Old Logan Village State School

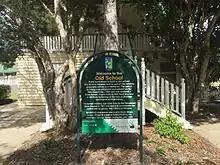
Sign in front of Old Logan Village State School, 2016

The Logan Village School was built in 1900; the teacher's residence (formally the Provisional School) is an earlier building dating from 1894. As a set, the two buildings represent the transition of educational facilities in early Queensland. The school is situated on River and Wharf Street, Logan Village. The buildings are situated a block from the Logan River and are surrounded by community sports grounds, children's play grounds and landscaped gardens using native flora.